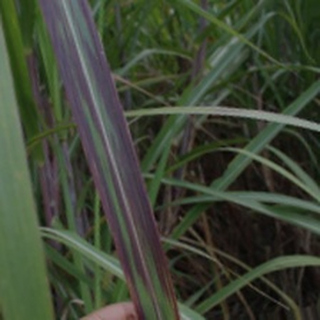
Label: sugarcane_bacterial_blight